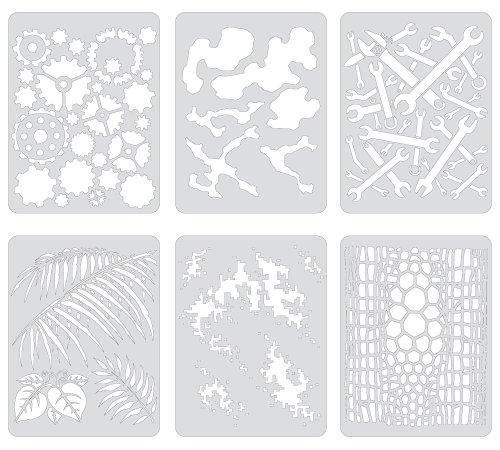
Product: Artool Freehand Airbrush Templates, Mini FX4 Series Set
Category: Toys & Games | Arts & Crafts
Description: Set of six 5'' x 7'' templates.
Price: $32.17
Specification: ProductDimensions:8x10x8inches|ItemWeight:1.6ounces|ShippingWeight:1.6ounces(Viewshippingratesandpolicies)|DomesticShipping:ItemcanbeshippedwithinU.S.|InternationalShipping:ThisitemcanbeshippedtoselectcountriesoutsideoftheU.S.LearnMore|ASIN:B002FAX9HO|Itemmodelnumber:FHFX428MS|Manufacturerrecommendedage:6yearsandup